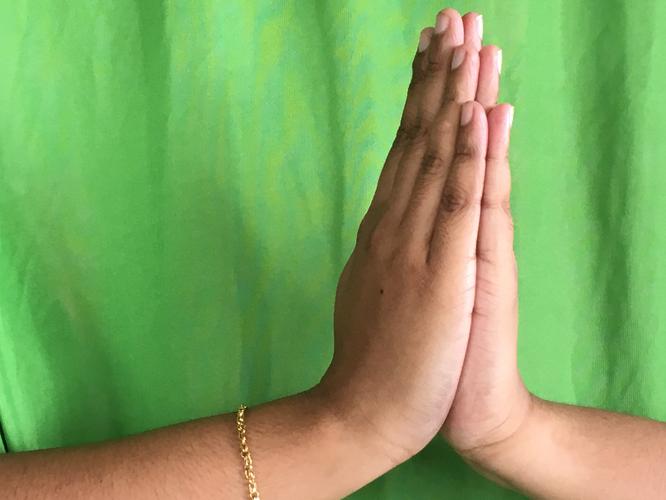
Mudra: Anjali
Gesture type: double_hand